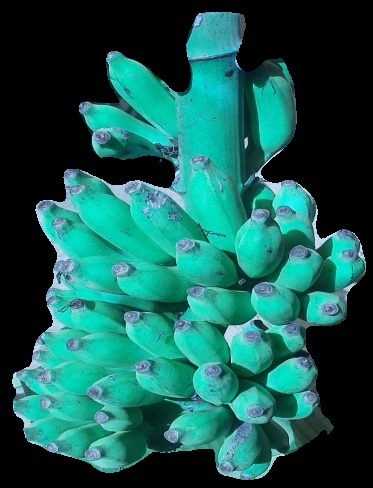
Variety: elakki-bale
Grade: grade3